Ärgre dich, o Seele, nicht, BWV 186

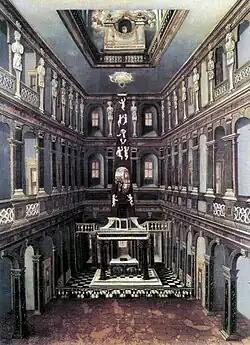
The "Schlosskirche" in Weimar

' (Do not be confounded, o soul), 186 is a church cantata by Johann Sebastian Bach. He composed it originally in Weimar in 1716 for Advent, ', and expanded it in Leipzig in 1723 for the seventh Sunday after Trinity, where he first performed it on 11 July 1723.